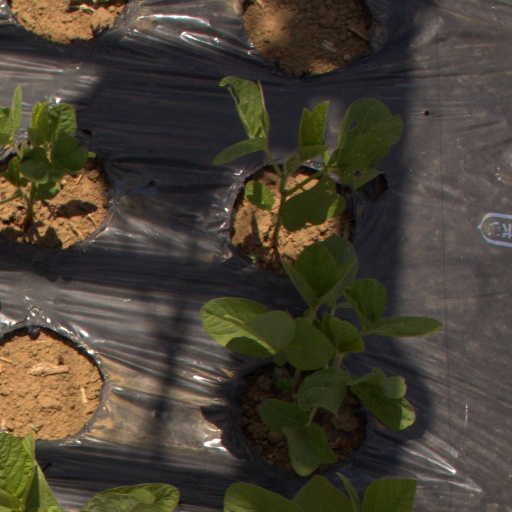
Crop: Jerusalem artichoke